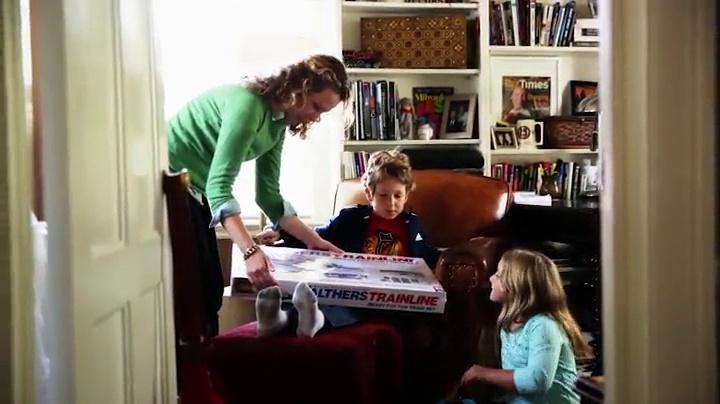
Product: Tire Scrap pile
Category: Toys & Games | Hobbies | Trains & Accessories | Accessories | Scenery
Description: Perfect for junkyard and scrap processor scenes.
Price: $14.98
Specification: ProductDimensions:5.5x7x1inches|ItemWeight:0.8ounces|ShippingWeight:0.8ounces(Viewshippingratesandpolicies)|DomesticShipping:ItemcanbeshippedwithinU.S.|InternationalShipping:ThisitemcanbeshippedtoselectcountriesoutsideoftheU.S.LearnMore|ASIN:B013ITZCB6|Itemmodelnumber:949-3004|Manufacturerrecommendedage:14yearsandup